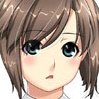
Portrait style: Anime Portrait